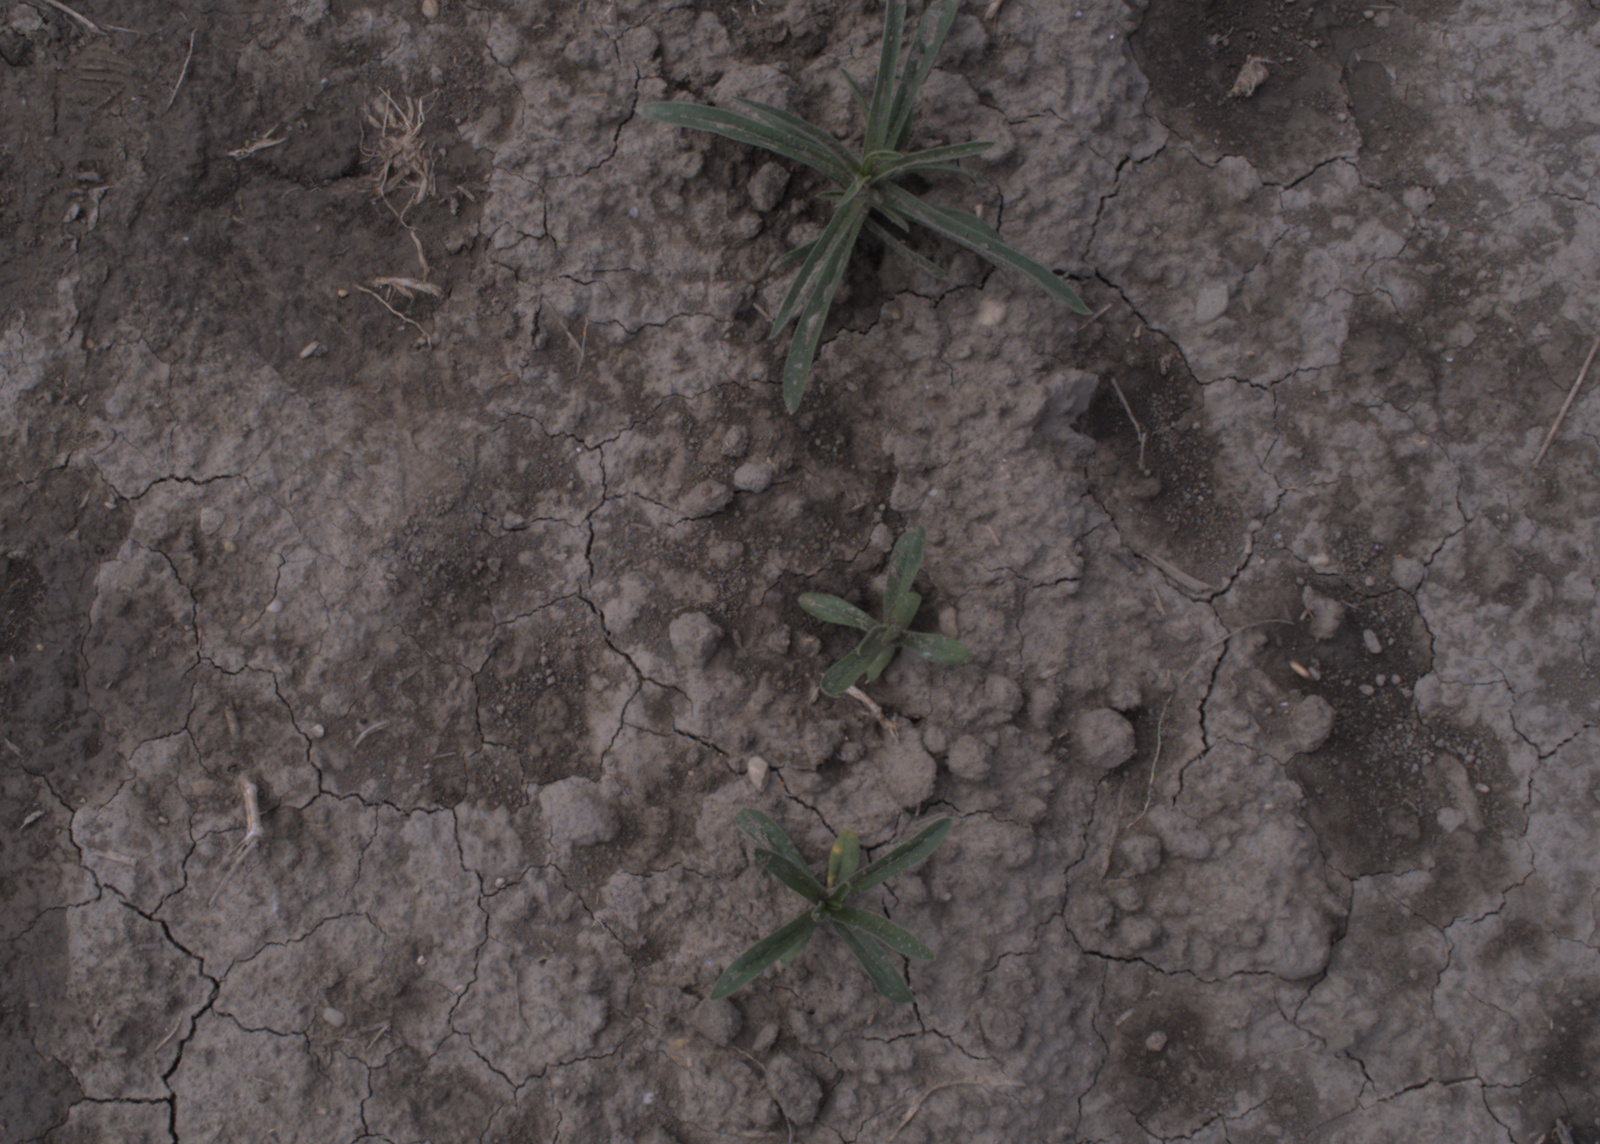
Capture date: 24.08.2020 11:09:00
Weather: mixed
Wind: medium
Seeding date: 21.07.2020
Plant canopy height (mm): 910